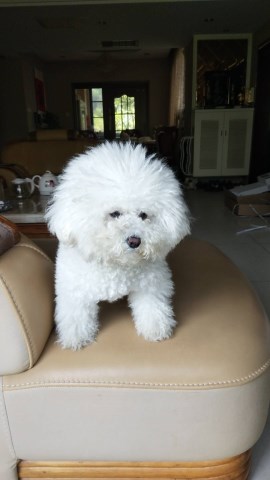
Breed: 3083-n000117-Bichon_Frise